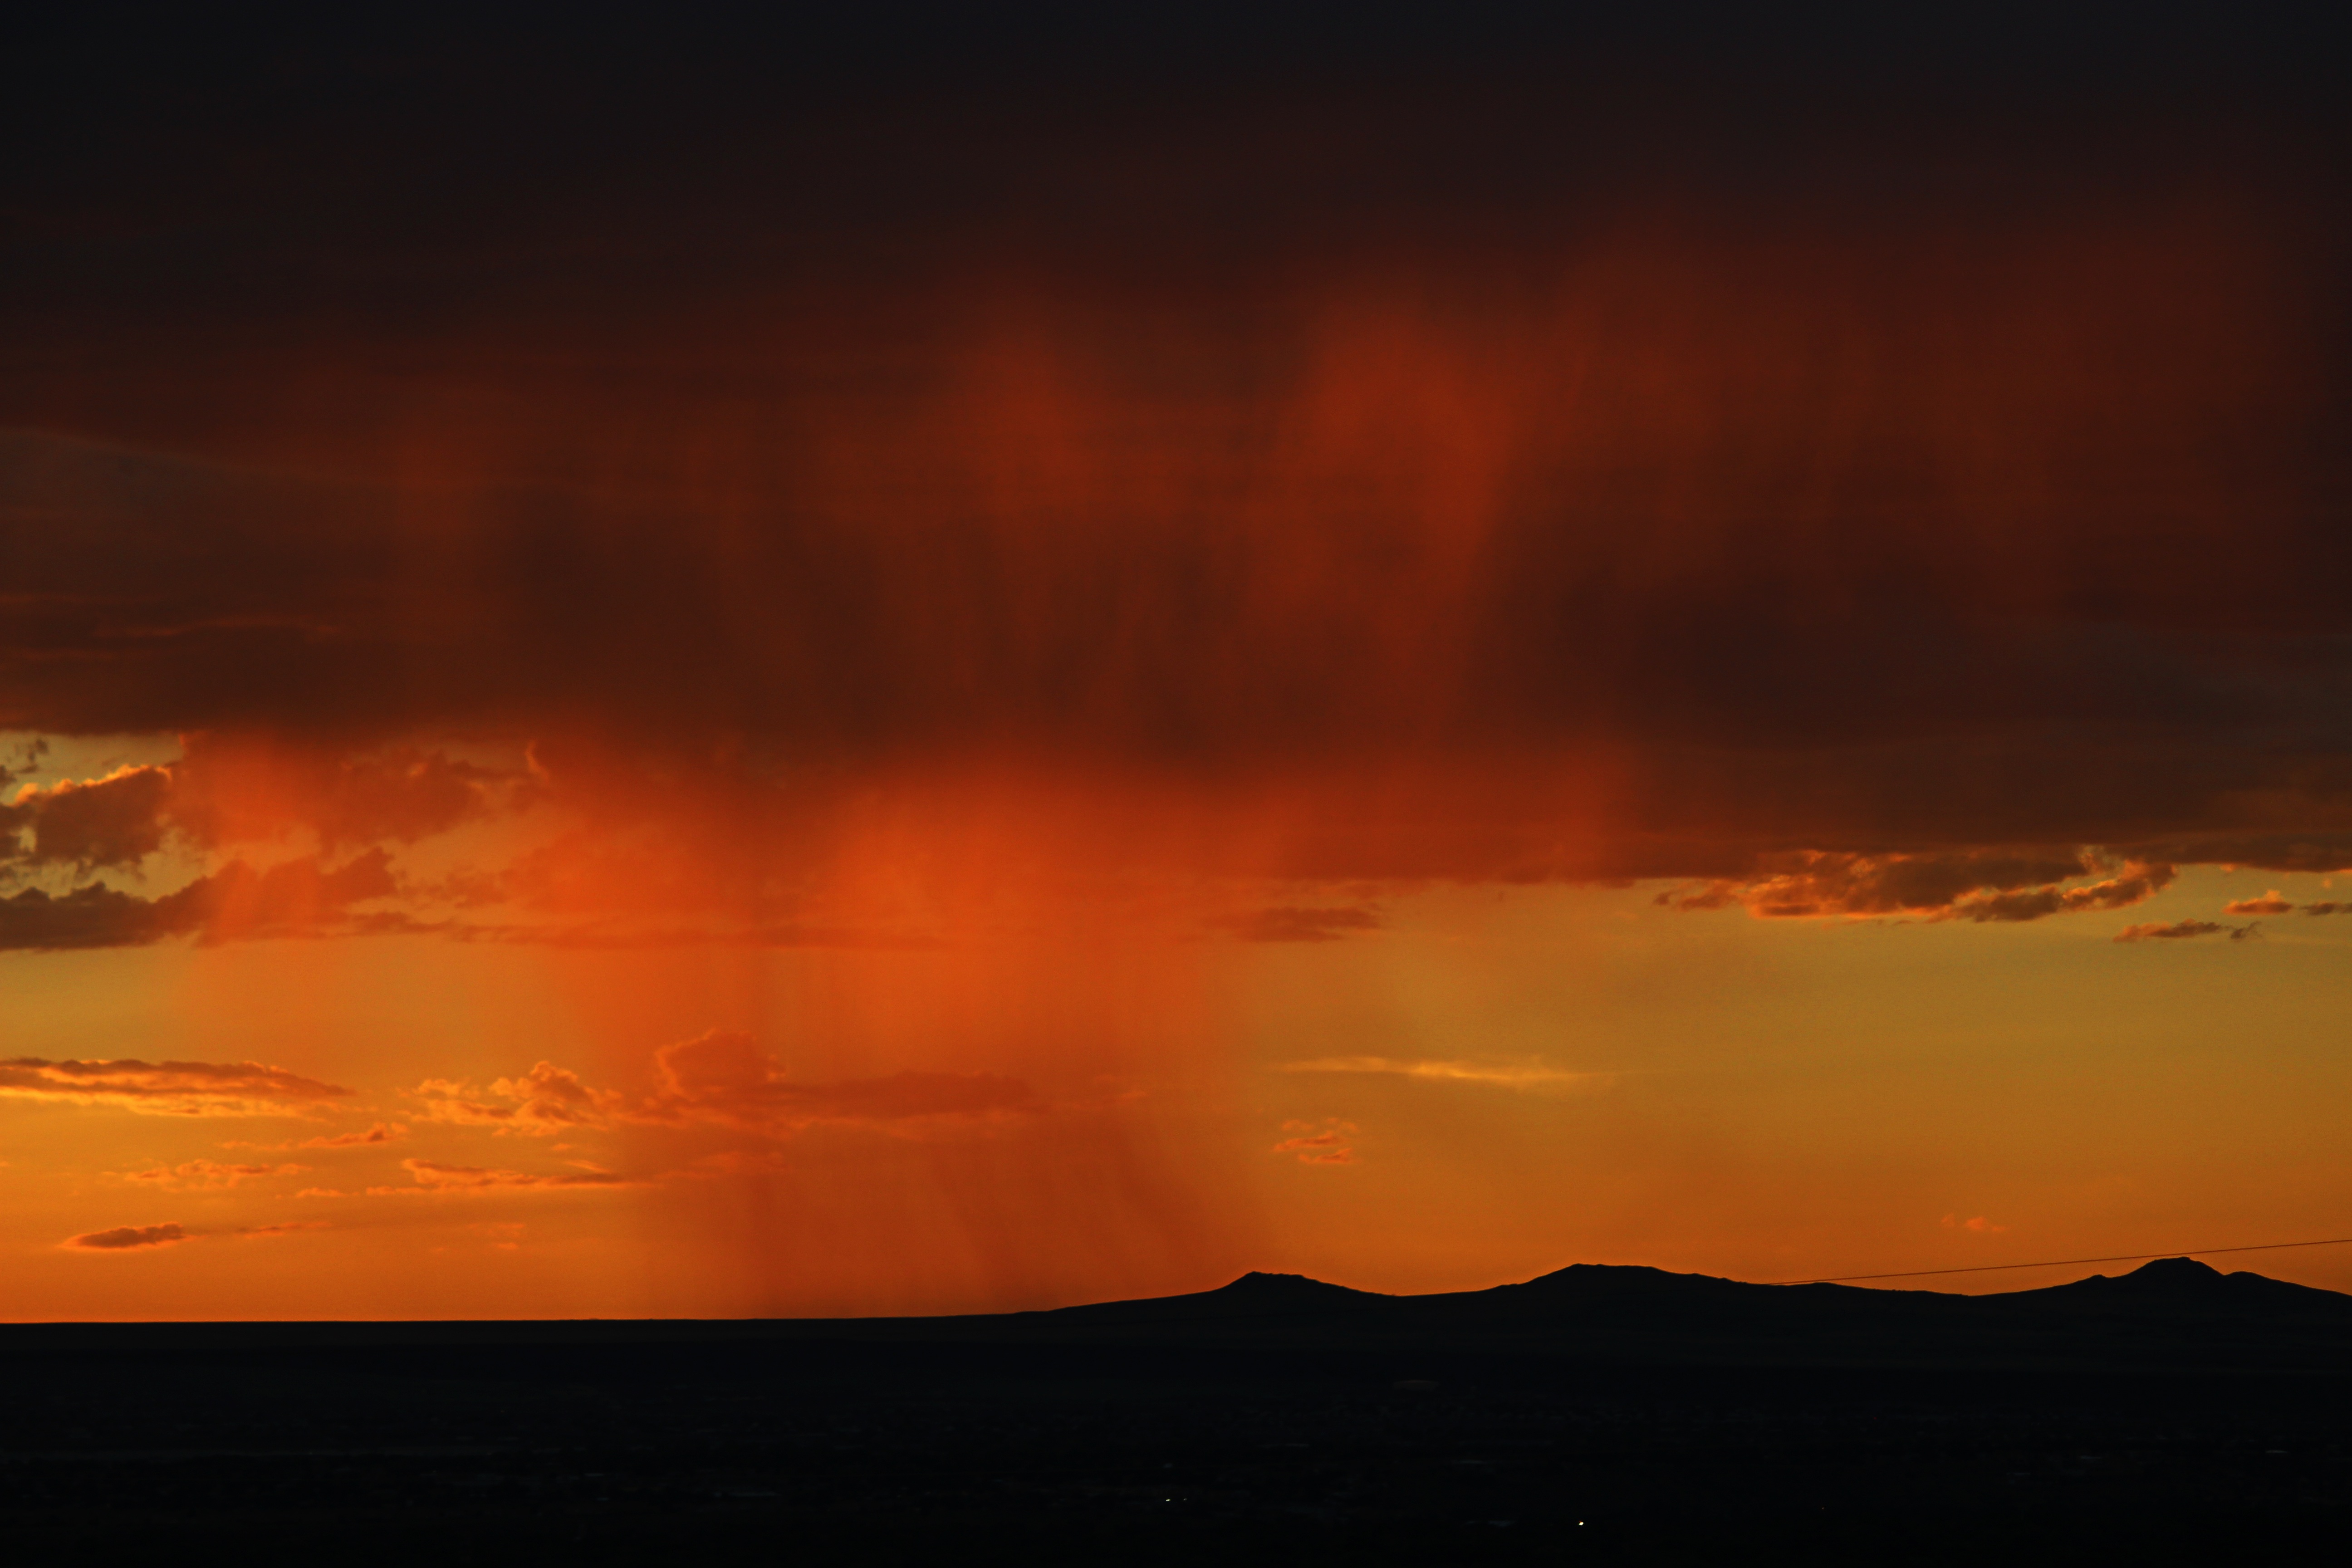
horizon, cloud, sky, sunrise, sunset, sunlight, morning, rain, dawn, atmosphere, dusk, evening, reflection, storm, thunderstorm, afterglow, atmospheric phenomenon, geological phenomenon, red sky at morning